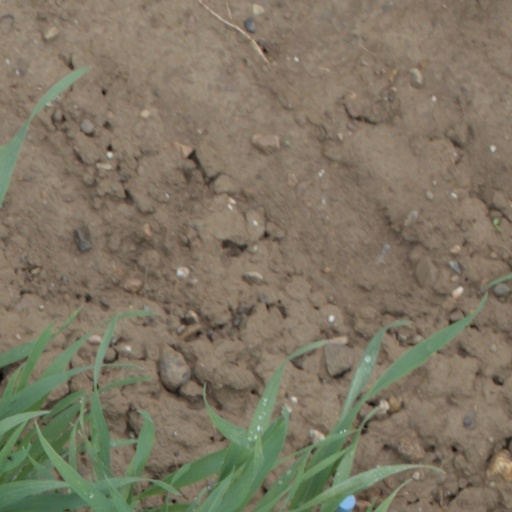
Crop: wheat